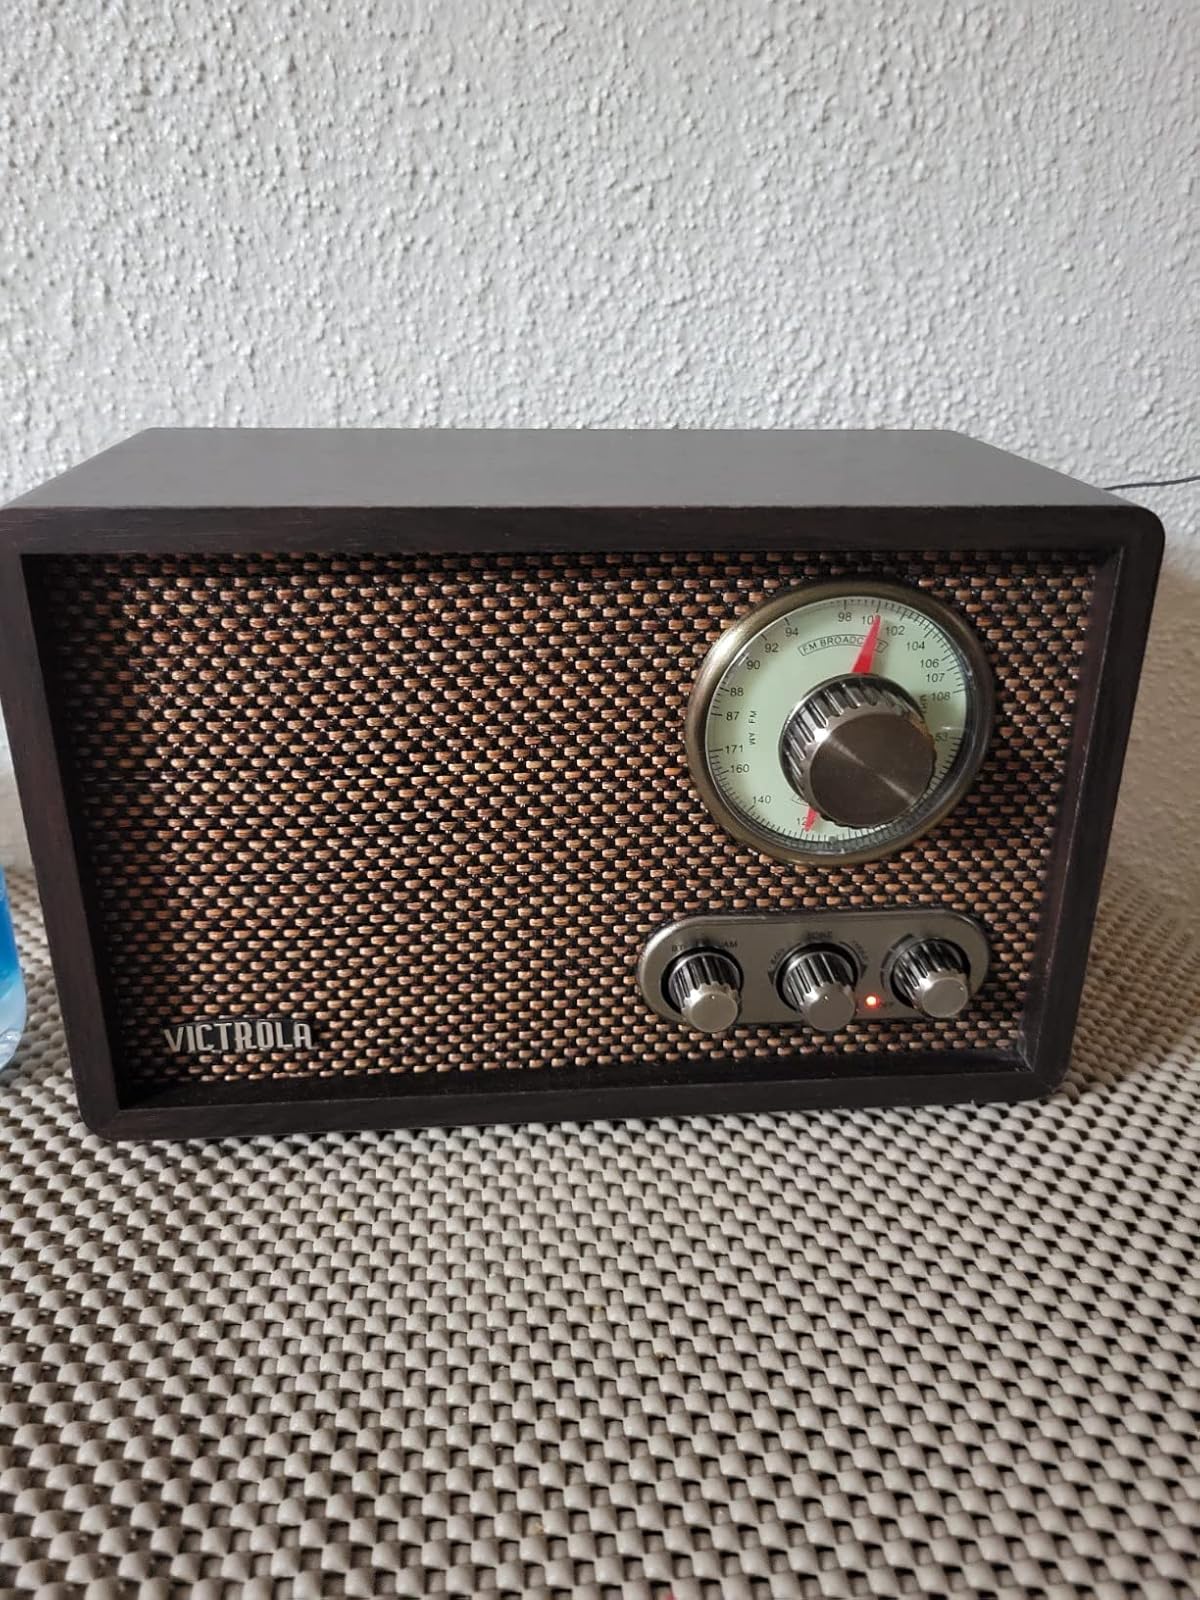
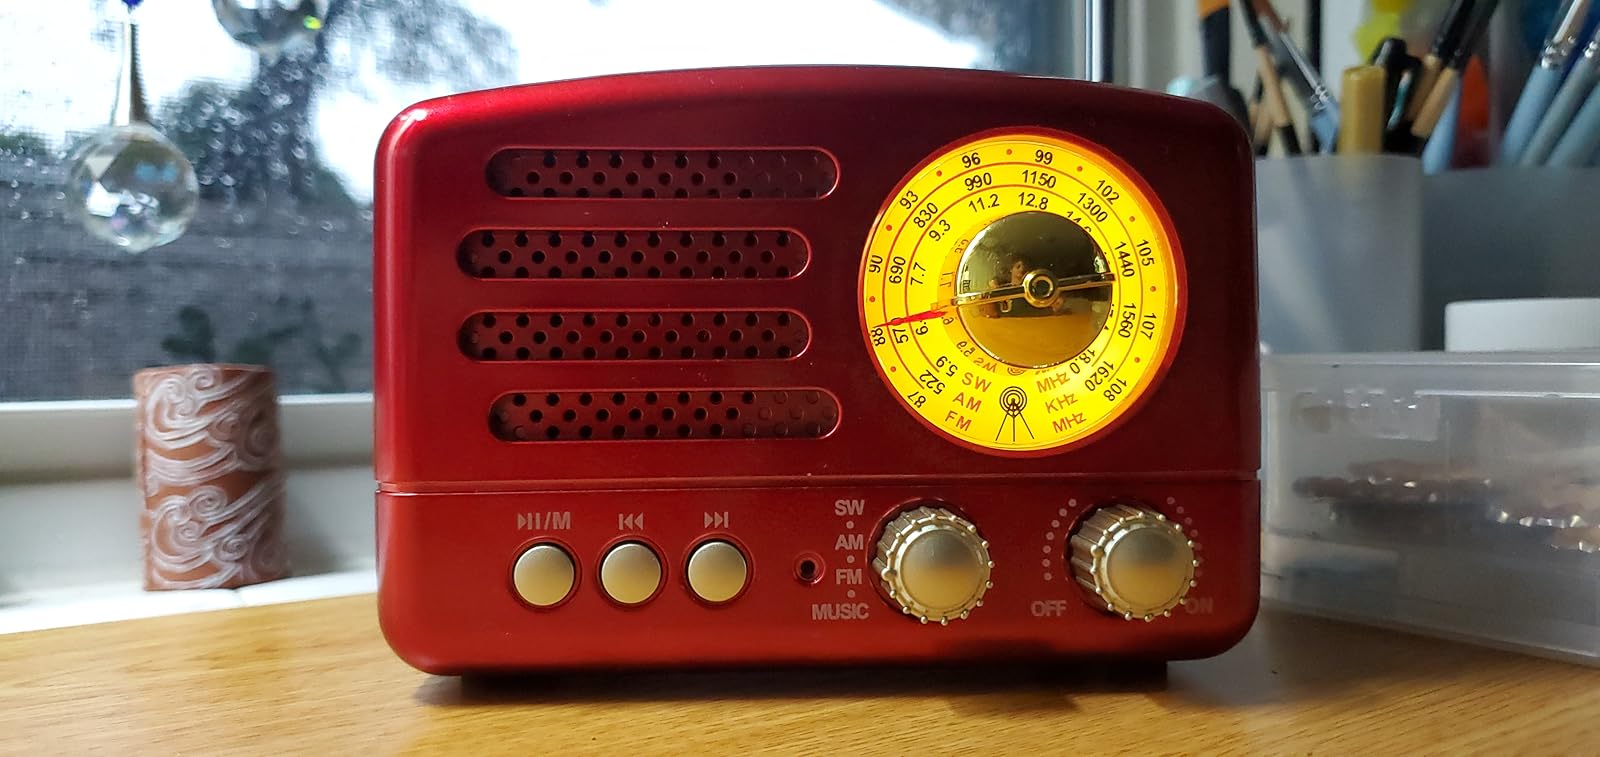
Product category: radio
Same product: no